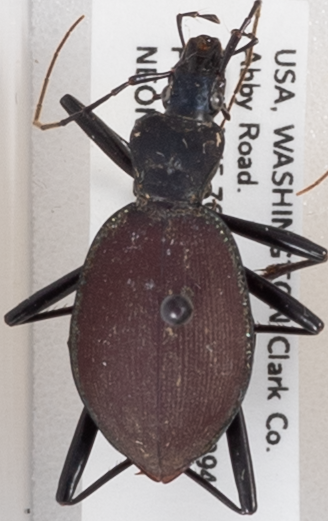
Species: Scaphinotus angusticollis
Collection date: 2020-09-08
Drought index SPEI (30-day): -1.186
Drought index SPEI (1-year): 0.006
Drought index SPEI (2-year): -2.09